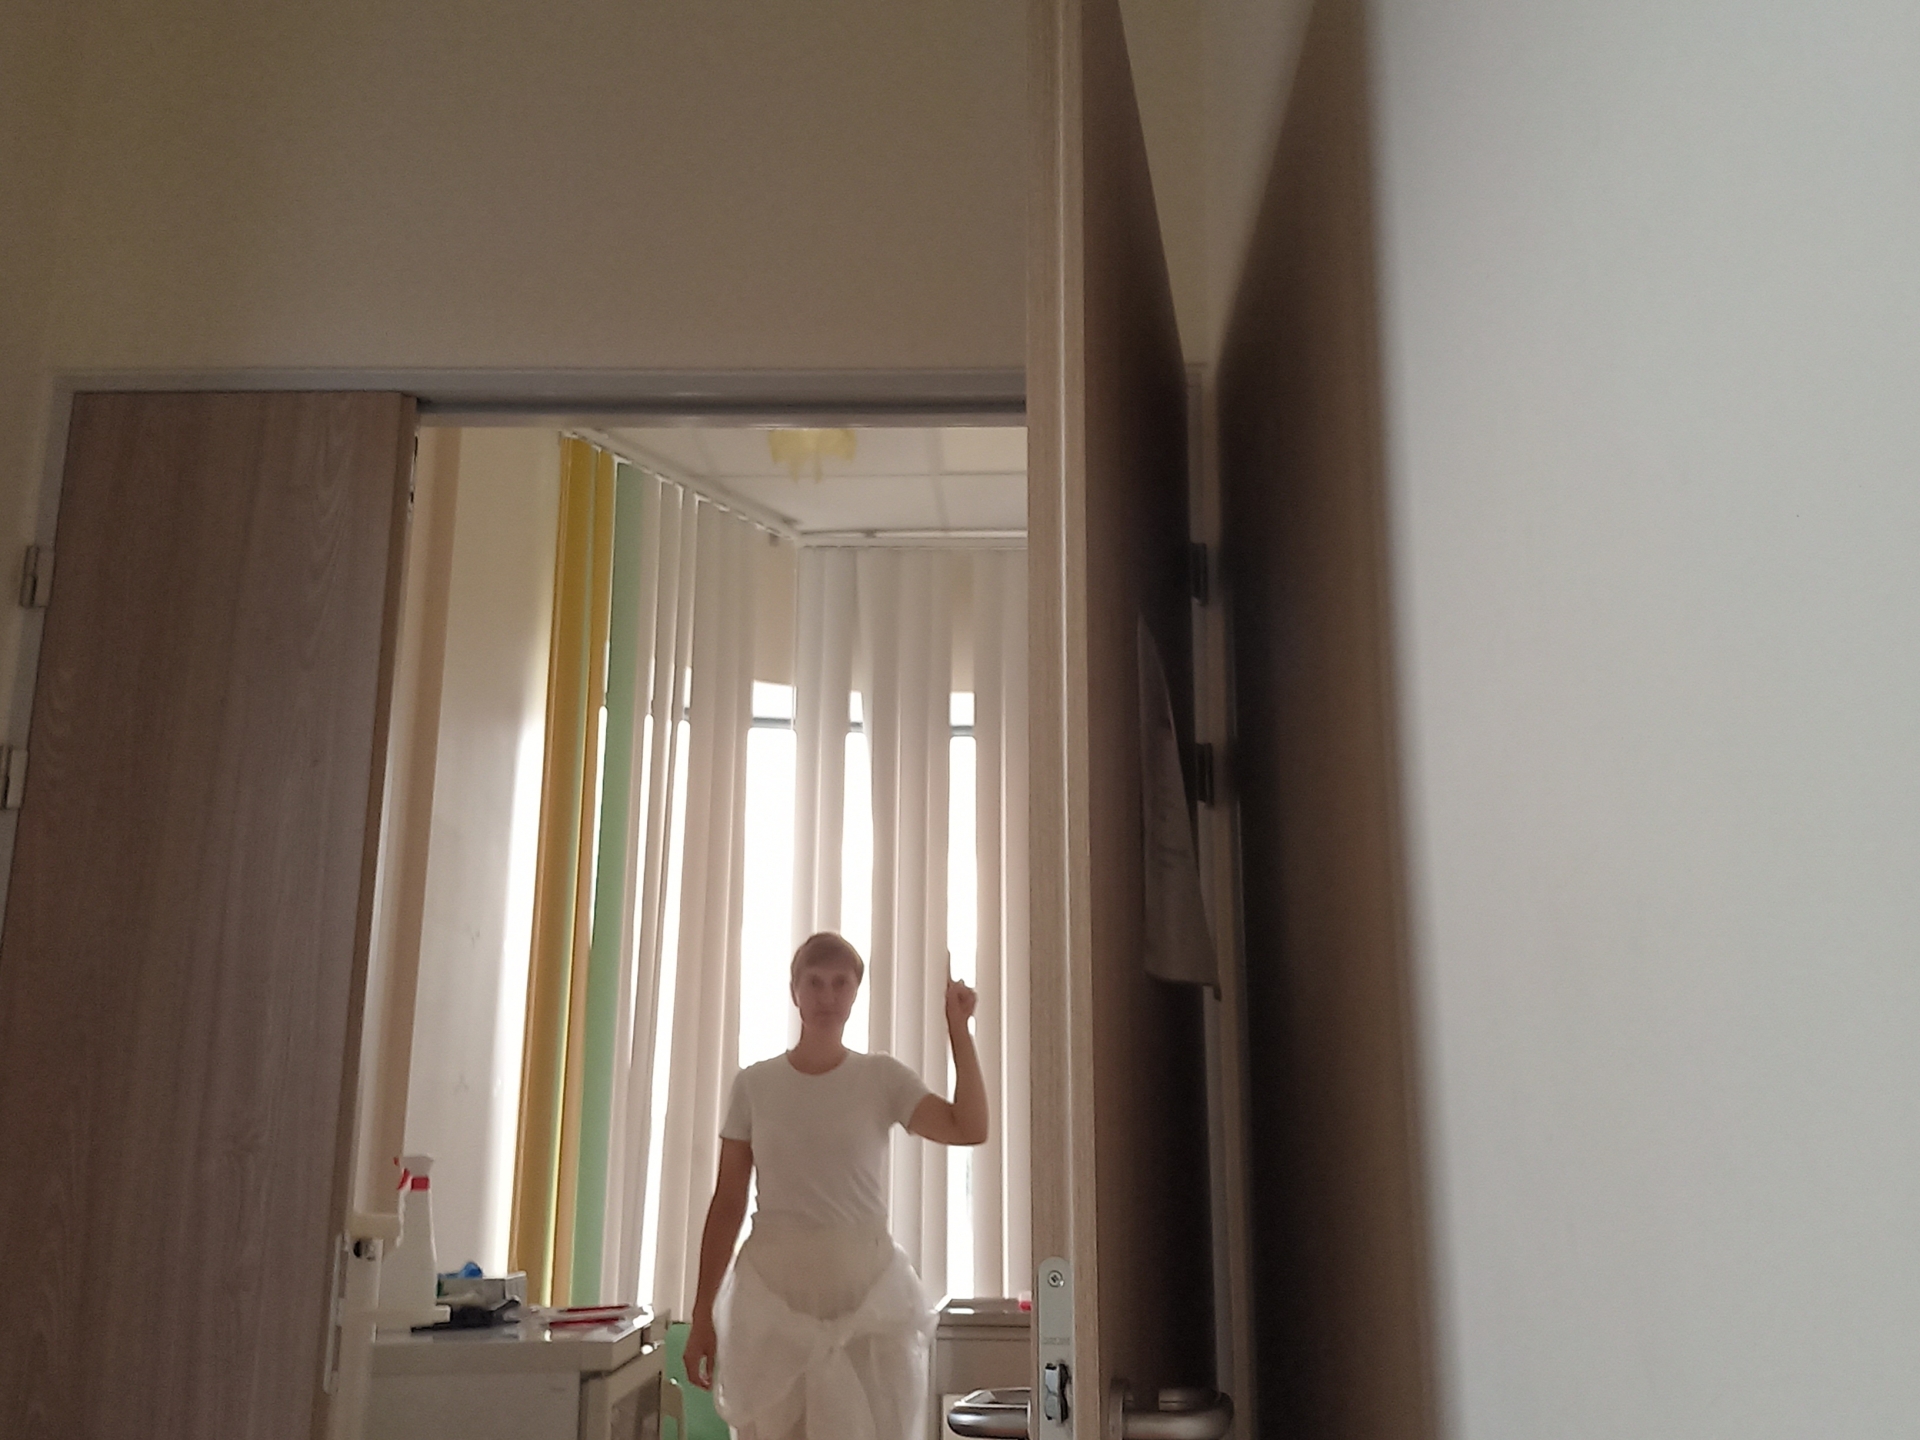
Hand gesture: one